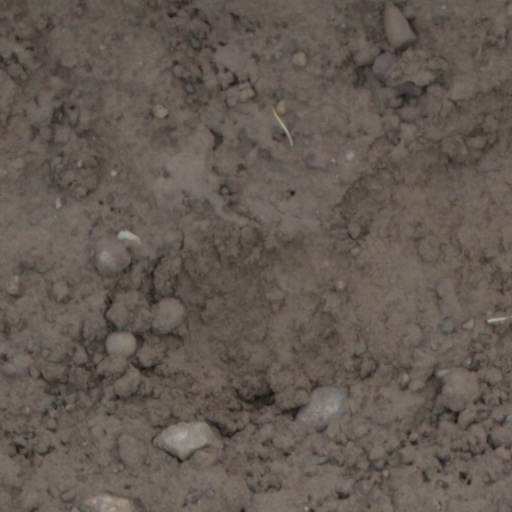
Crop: wheat